Mickle Trafford railway station

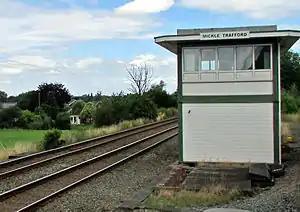
Mickle Trafford signal box in 2013 showing also the line from Chester to Warrington

Mickle Trafford railway station was a station on the Birkenhead Joint Railway in Mickle Trafford, Cheshire.